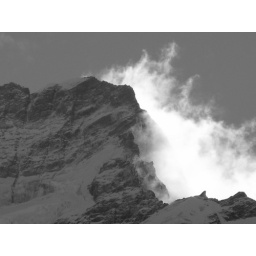
cloud coming round the mountain (when she comes...) in Hooker Valley, at the base of Mt Cook.